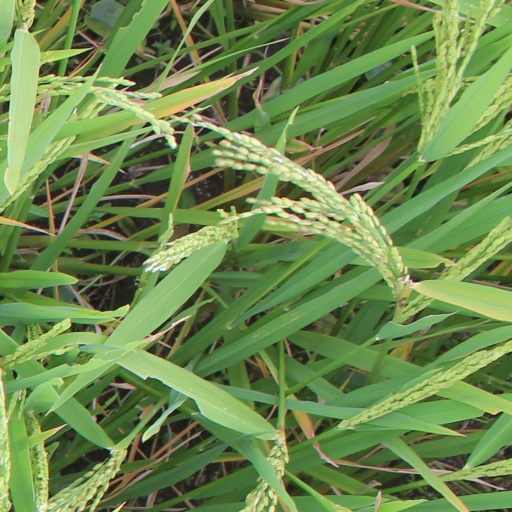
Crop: rice